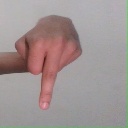
अक्षर: प